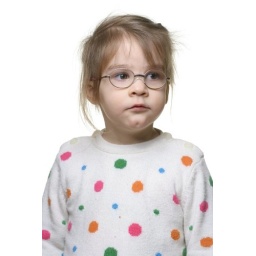
Old flash thru DIY beauty dish. Bare old flash shot against white wall